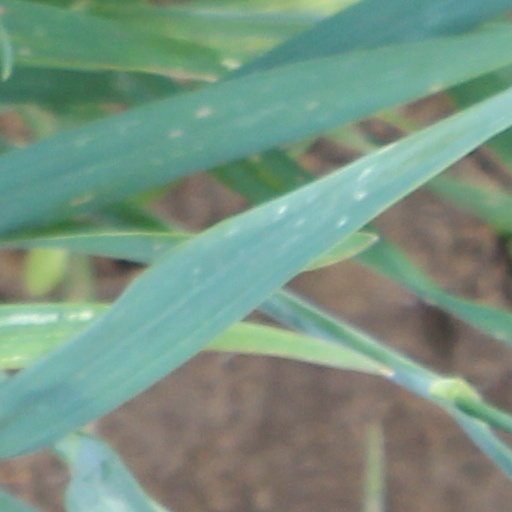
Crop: wheat